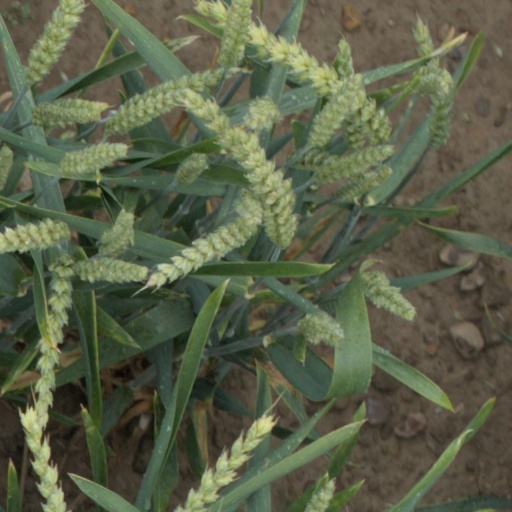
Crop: wheat